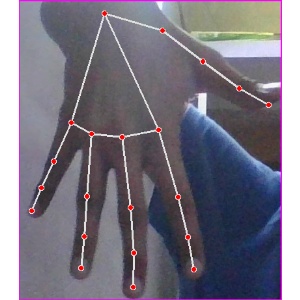
अक्षर: ढ